Pál Teleki

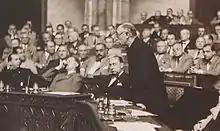
Pál Teleki in the Hungarian Parliament in June 1939

In 1940, Germany used the Soviet Union's imminent movement to take over Bessarabia as an excuse to prepare to occupy the vital Romanian oil fields. Germany's General Staff approached Hungary's General Staff and sought passage of its troops through Hungary and for Hungary's participation in the takeover. Germany held out Transylvania as Hungary's reward. The Hungarian government resisted, desired to remain neutral and held out some hope for assistance from the Italians. Hungary sent a special envoy to Rome: "For the Hungarians there arises the problem either of letting the Germans pass, or opposing them with force. In either case the Hungarian liberty would come to an end". Mussolini replied, "How could this ever be since I am Hitler's ally and intend to remain so?" However, Teleki allowed German troops to cross Hungarian territory into southern Romania, with the reward in August 1940 of the return to Hungary of a large part of Teleki's ancestral Transylvanian homeland in the Second Vienna Award. In November, Teleki's government signed the Tripartite Pact, a move that would come back to haunt him only a few months later.